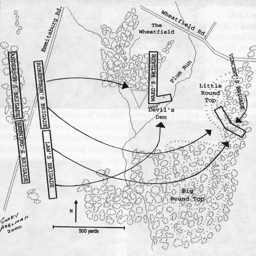
map showing the approach of country